Kölner Philharmonie

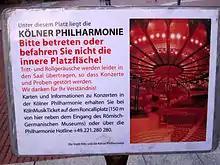
Sign at the Heinrich-Böll square

The hall has no columns in it and has place for 2,000 people. The size of the hall gives some problems: The hall is below the public Heinrich-Böll square. Walking noise from people with stiletto heels or driving noise from skateboards or trolleys can be heard in the hall. Due to this reason, the town square is closed during performance.